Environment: real
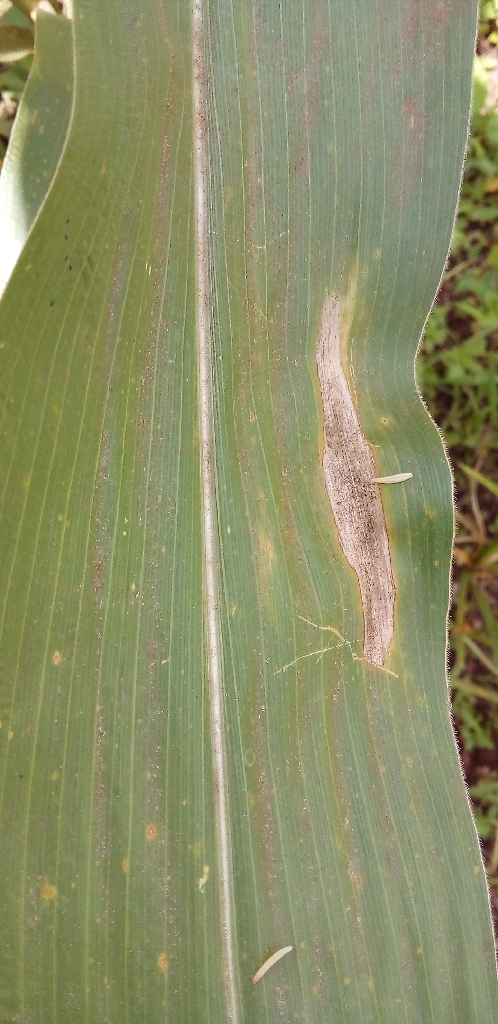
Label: northern_corn_leaf_blight